John the Baptist

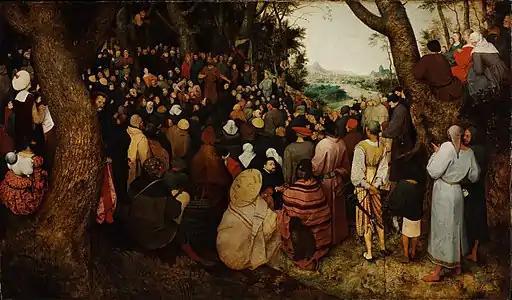

Followers of John existed into the second century AD, and some proclaimed him to be the Messiah awaited by Jews. In modern times, the followers of John the Baptist are the Mandaeans, an ancient ethnoreligious group who believe that he is their greatest and final prophet. In the Roman martyrology, John is the only saint whose birth and death are both commemorated.